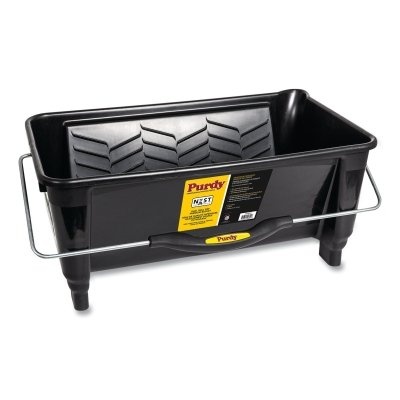
Purdy 140796018 NEST Dual Roll-Off Bucket  5 gal  Plastic
Enhance your painting workflow with the Purdy 140796018 NEST Dual Roll-Off Bucket , engineered for efficiency and durability. This 5-gallon plastic bucket is expertly designed to meet the demands of both professional painters and DIY enthusiasts alike, ensuring a seamless painting experience. Constructed from high-quality, sturdy plastic, the Purdy NEST bucket offers long-lasting performance and easy cleaning. Its innovative dual roll-off system allows you to effortlessly remove excess paint from your roller, reducing mess and waste while maintaining consistent paint coverage. Key benefits include: improved paint control, minimized drips, and enhanced convenience on any job site. The bucket’s robust design supports heavy use without bending or cracking, making it ideal for multiple projects. Whether you’re tackling walls, ceilings, or large surfaces, this bucket’s versatile design helps you save time and achieve a flawless finish. Add the Purdy 140796018 NEST Dual Roll-Off Bucket to your toolkit and experience a smarter, cleaner way to paint every time.
Brand: Purdy
Category: Hardware > Tools > Paint Tools > Paint Trays